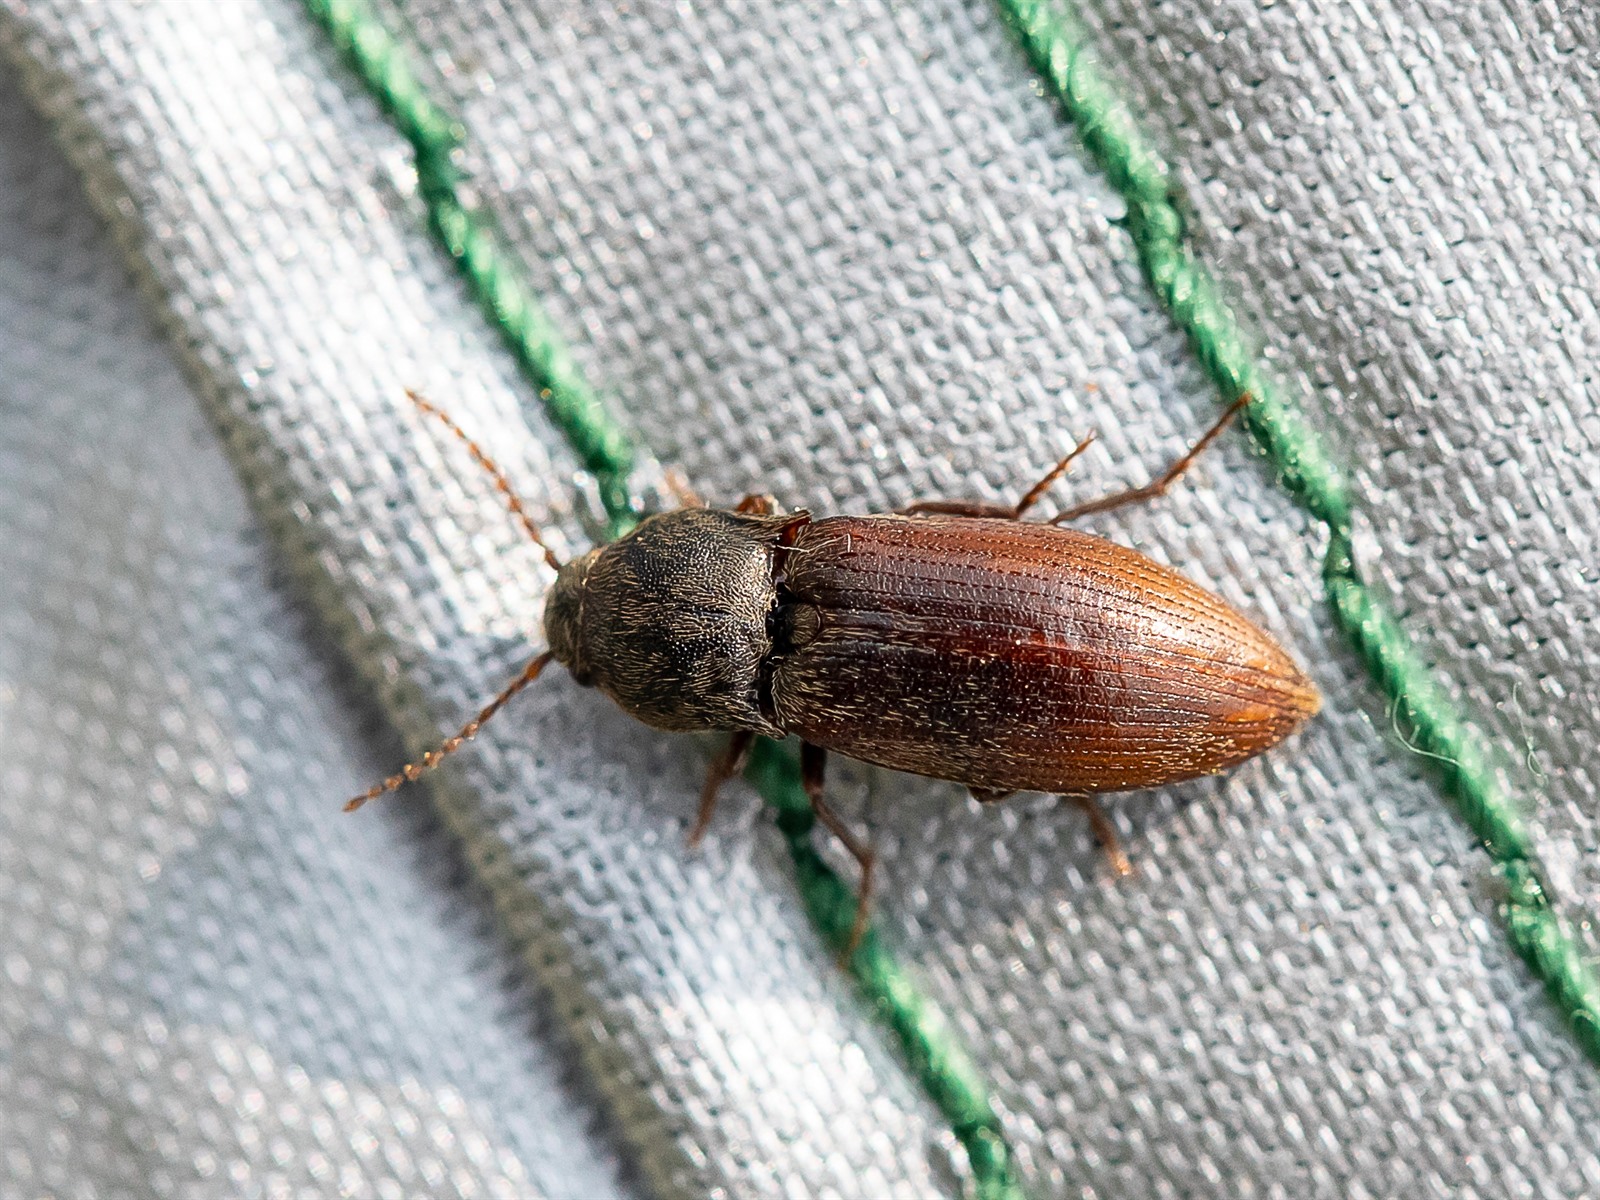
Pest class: clickbeetles_wireworms